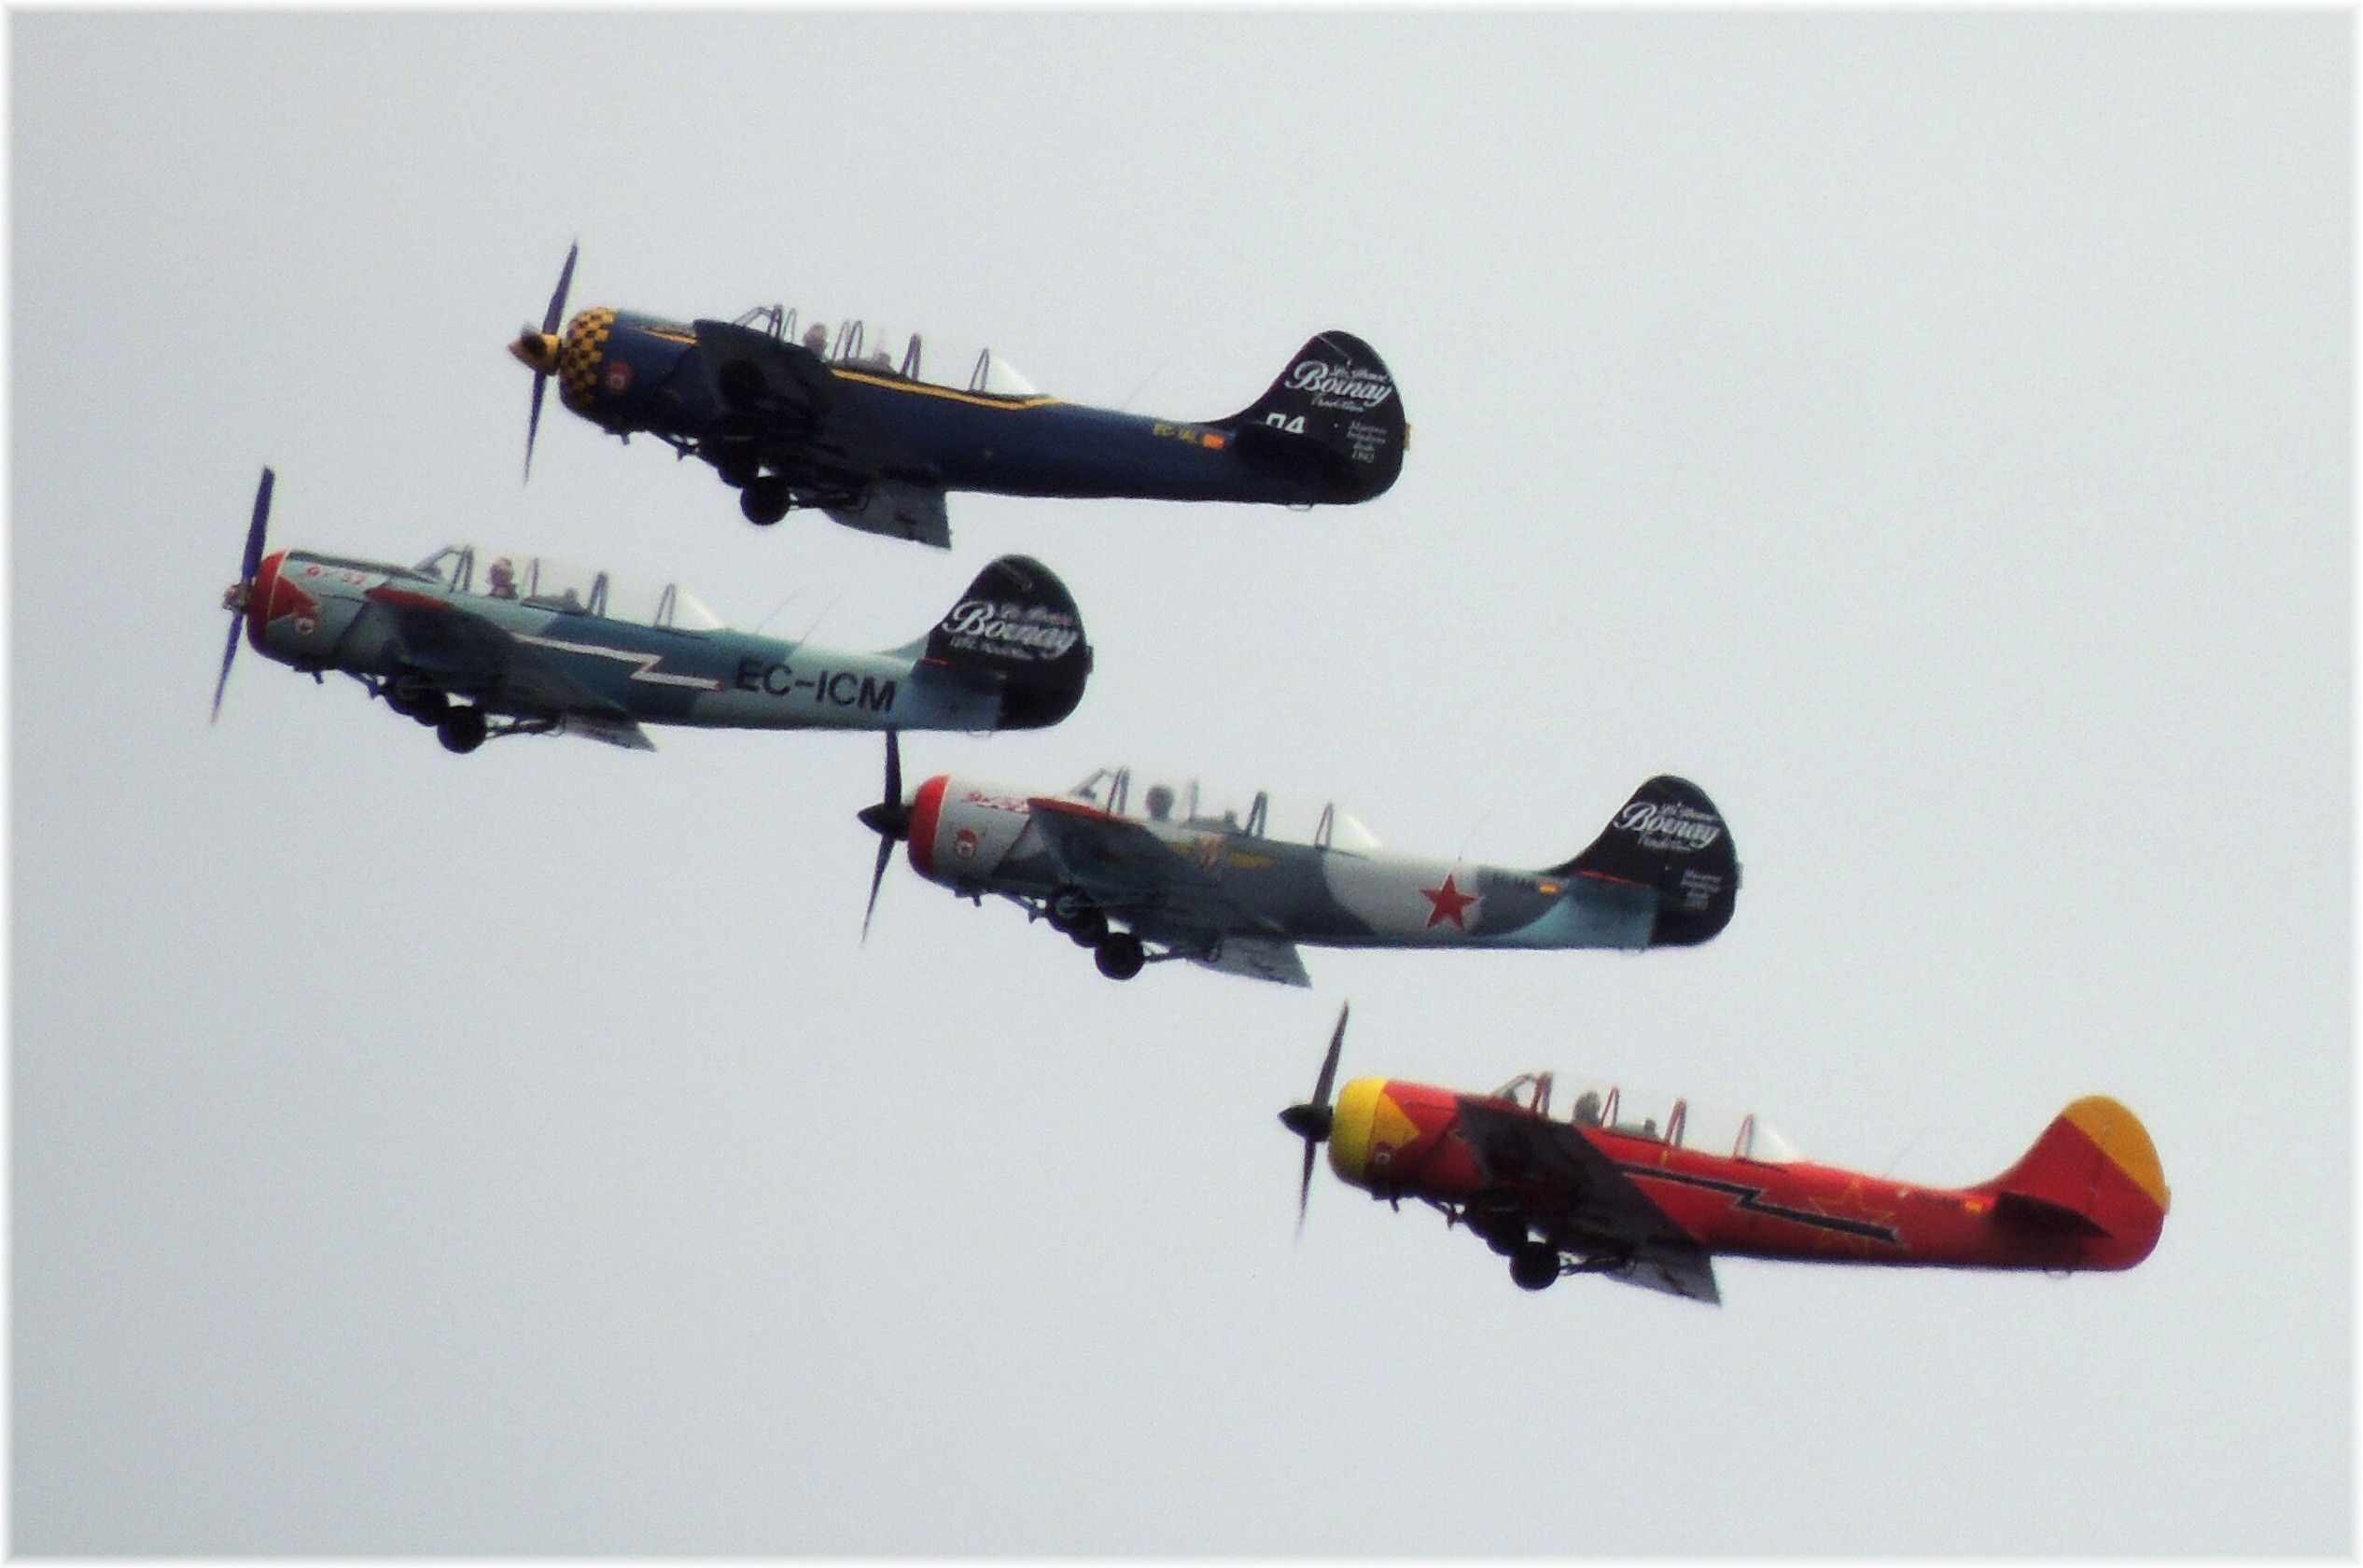
airplane, aircraft, vehicle, airline, aviation, air show, air force, aerobatics, fighter aircraft, military aircraft, atmosphere of earth, general aviation, air racing, propeller driven aircraft, grumman f8f bearcat